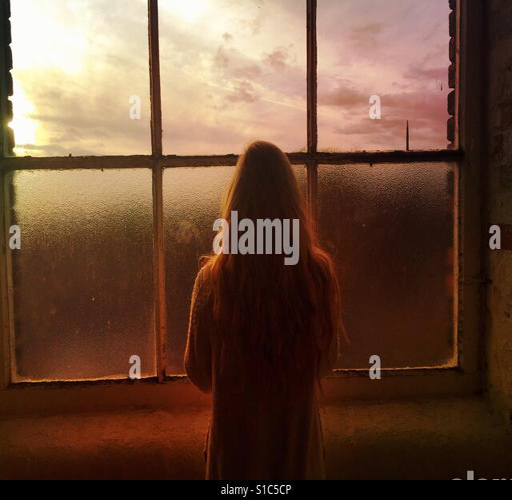
rear view of a lonely woman looking out of the window at sunset